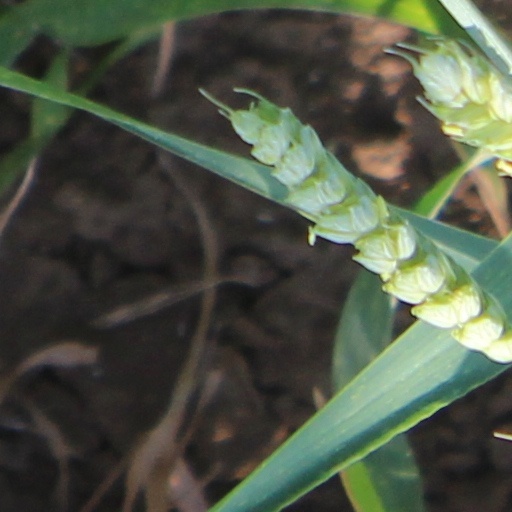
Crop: wheat